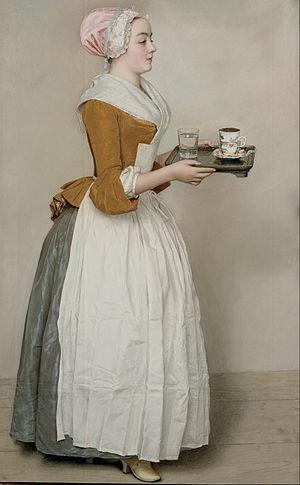
La Walter Baker & Company est la première fabrique de chocolat américaine à Dorchester, dans le Massachusetts, près de Boston, créée par James Baker, un médecin et industriel américain, et John Hannon, un technicien irlandais.